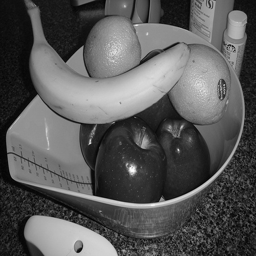
A bowl filled with fruit of different kinds.
Apples, oranges and a banana are in a bowl.
A bowl of apples, oranges and a banana.
A measuring cup being used as a fruit bowl
A bowl of fruit containing a banana, apples and oranges.